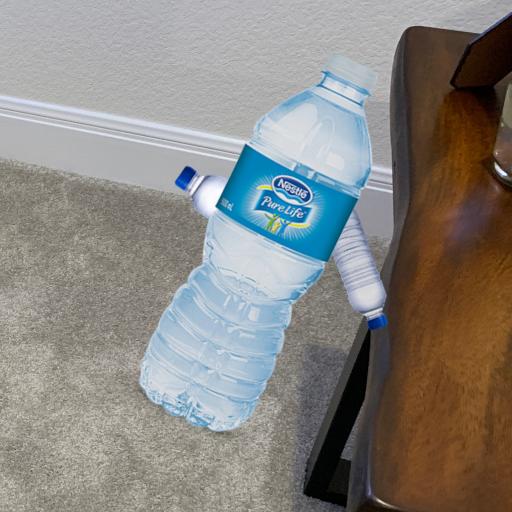
Label: bottles